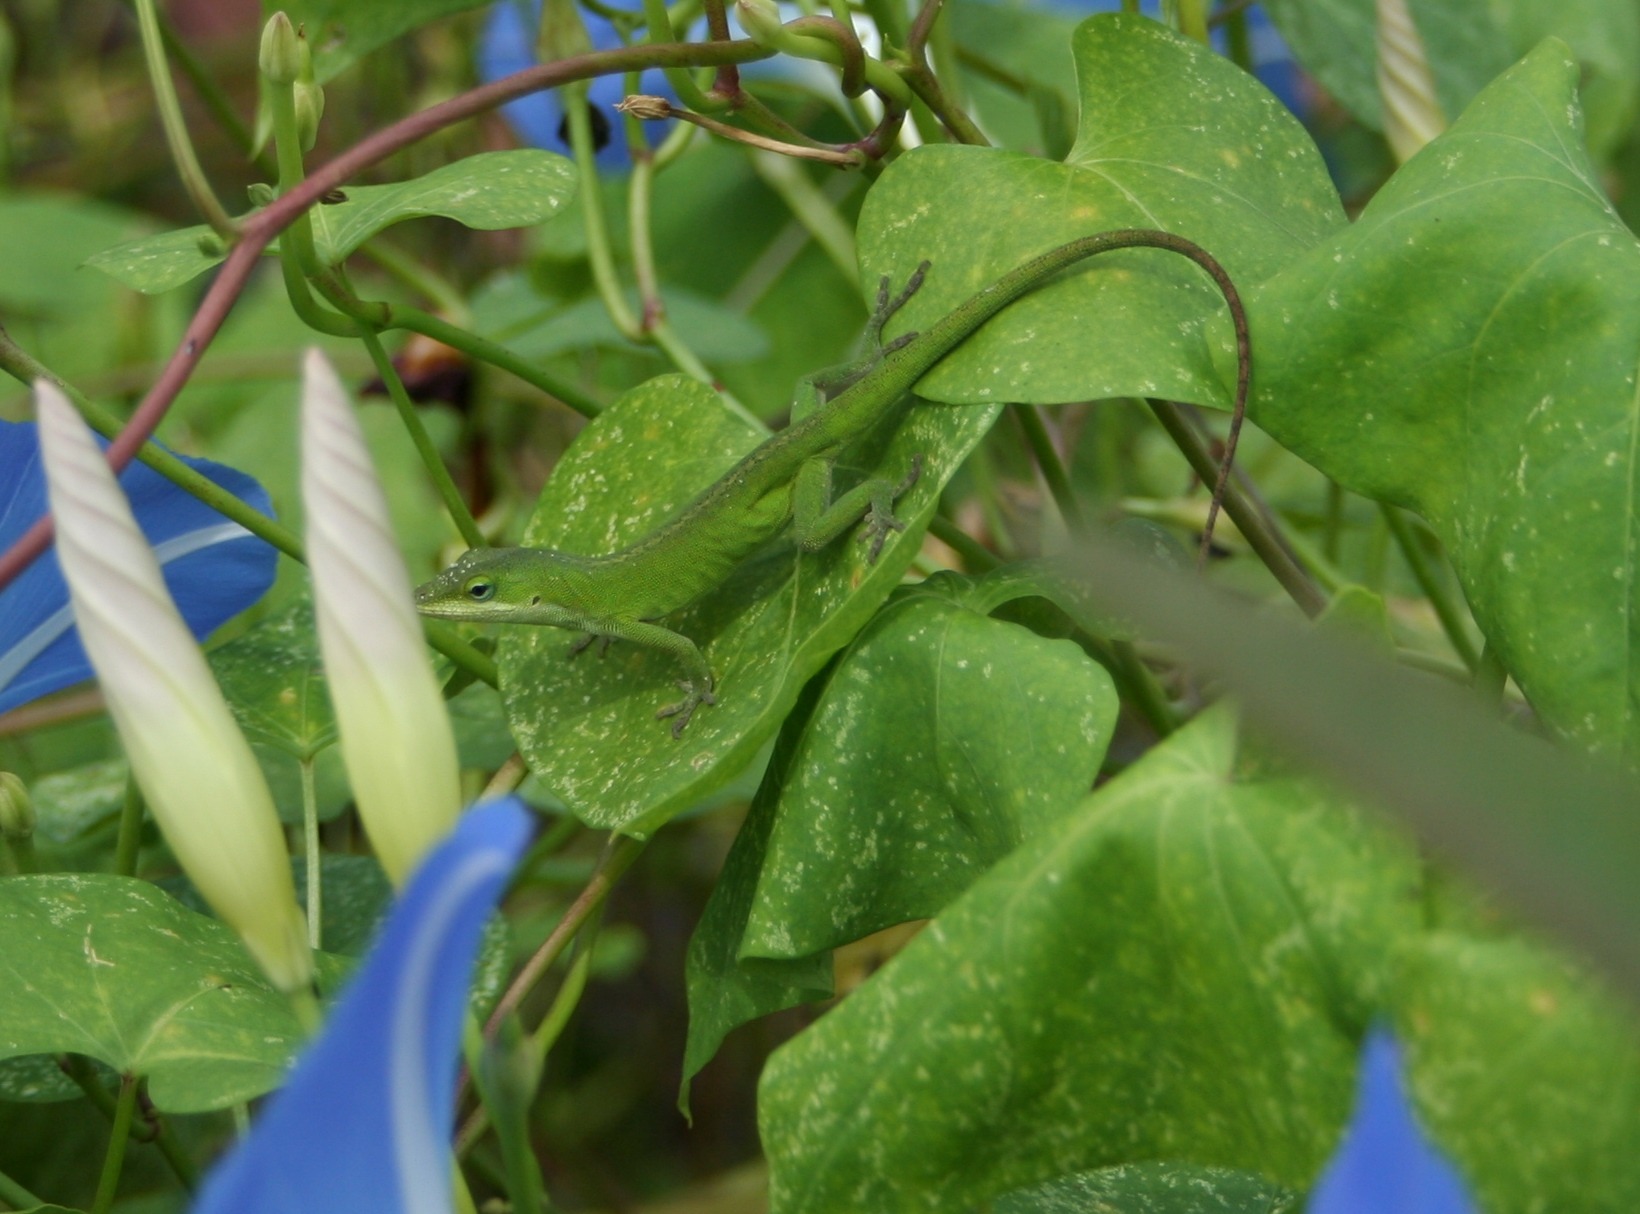
plant, leaf, flower, food, green, herb, produce, vegetable, lizard, camouflage, shrub, flowering plant, green anole, annual plant, land plant, american chameleon, carolina anole, color changing